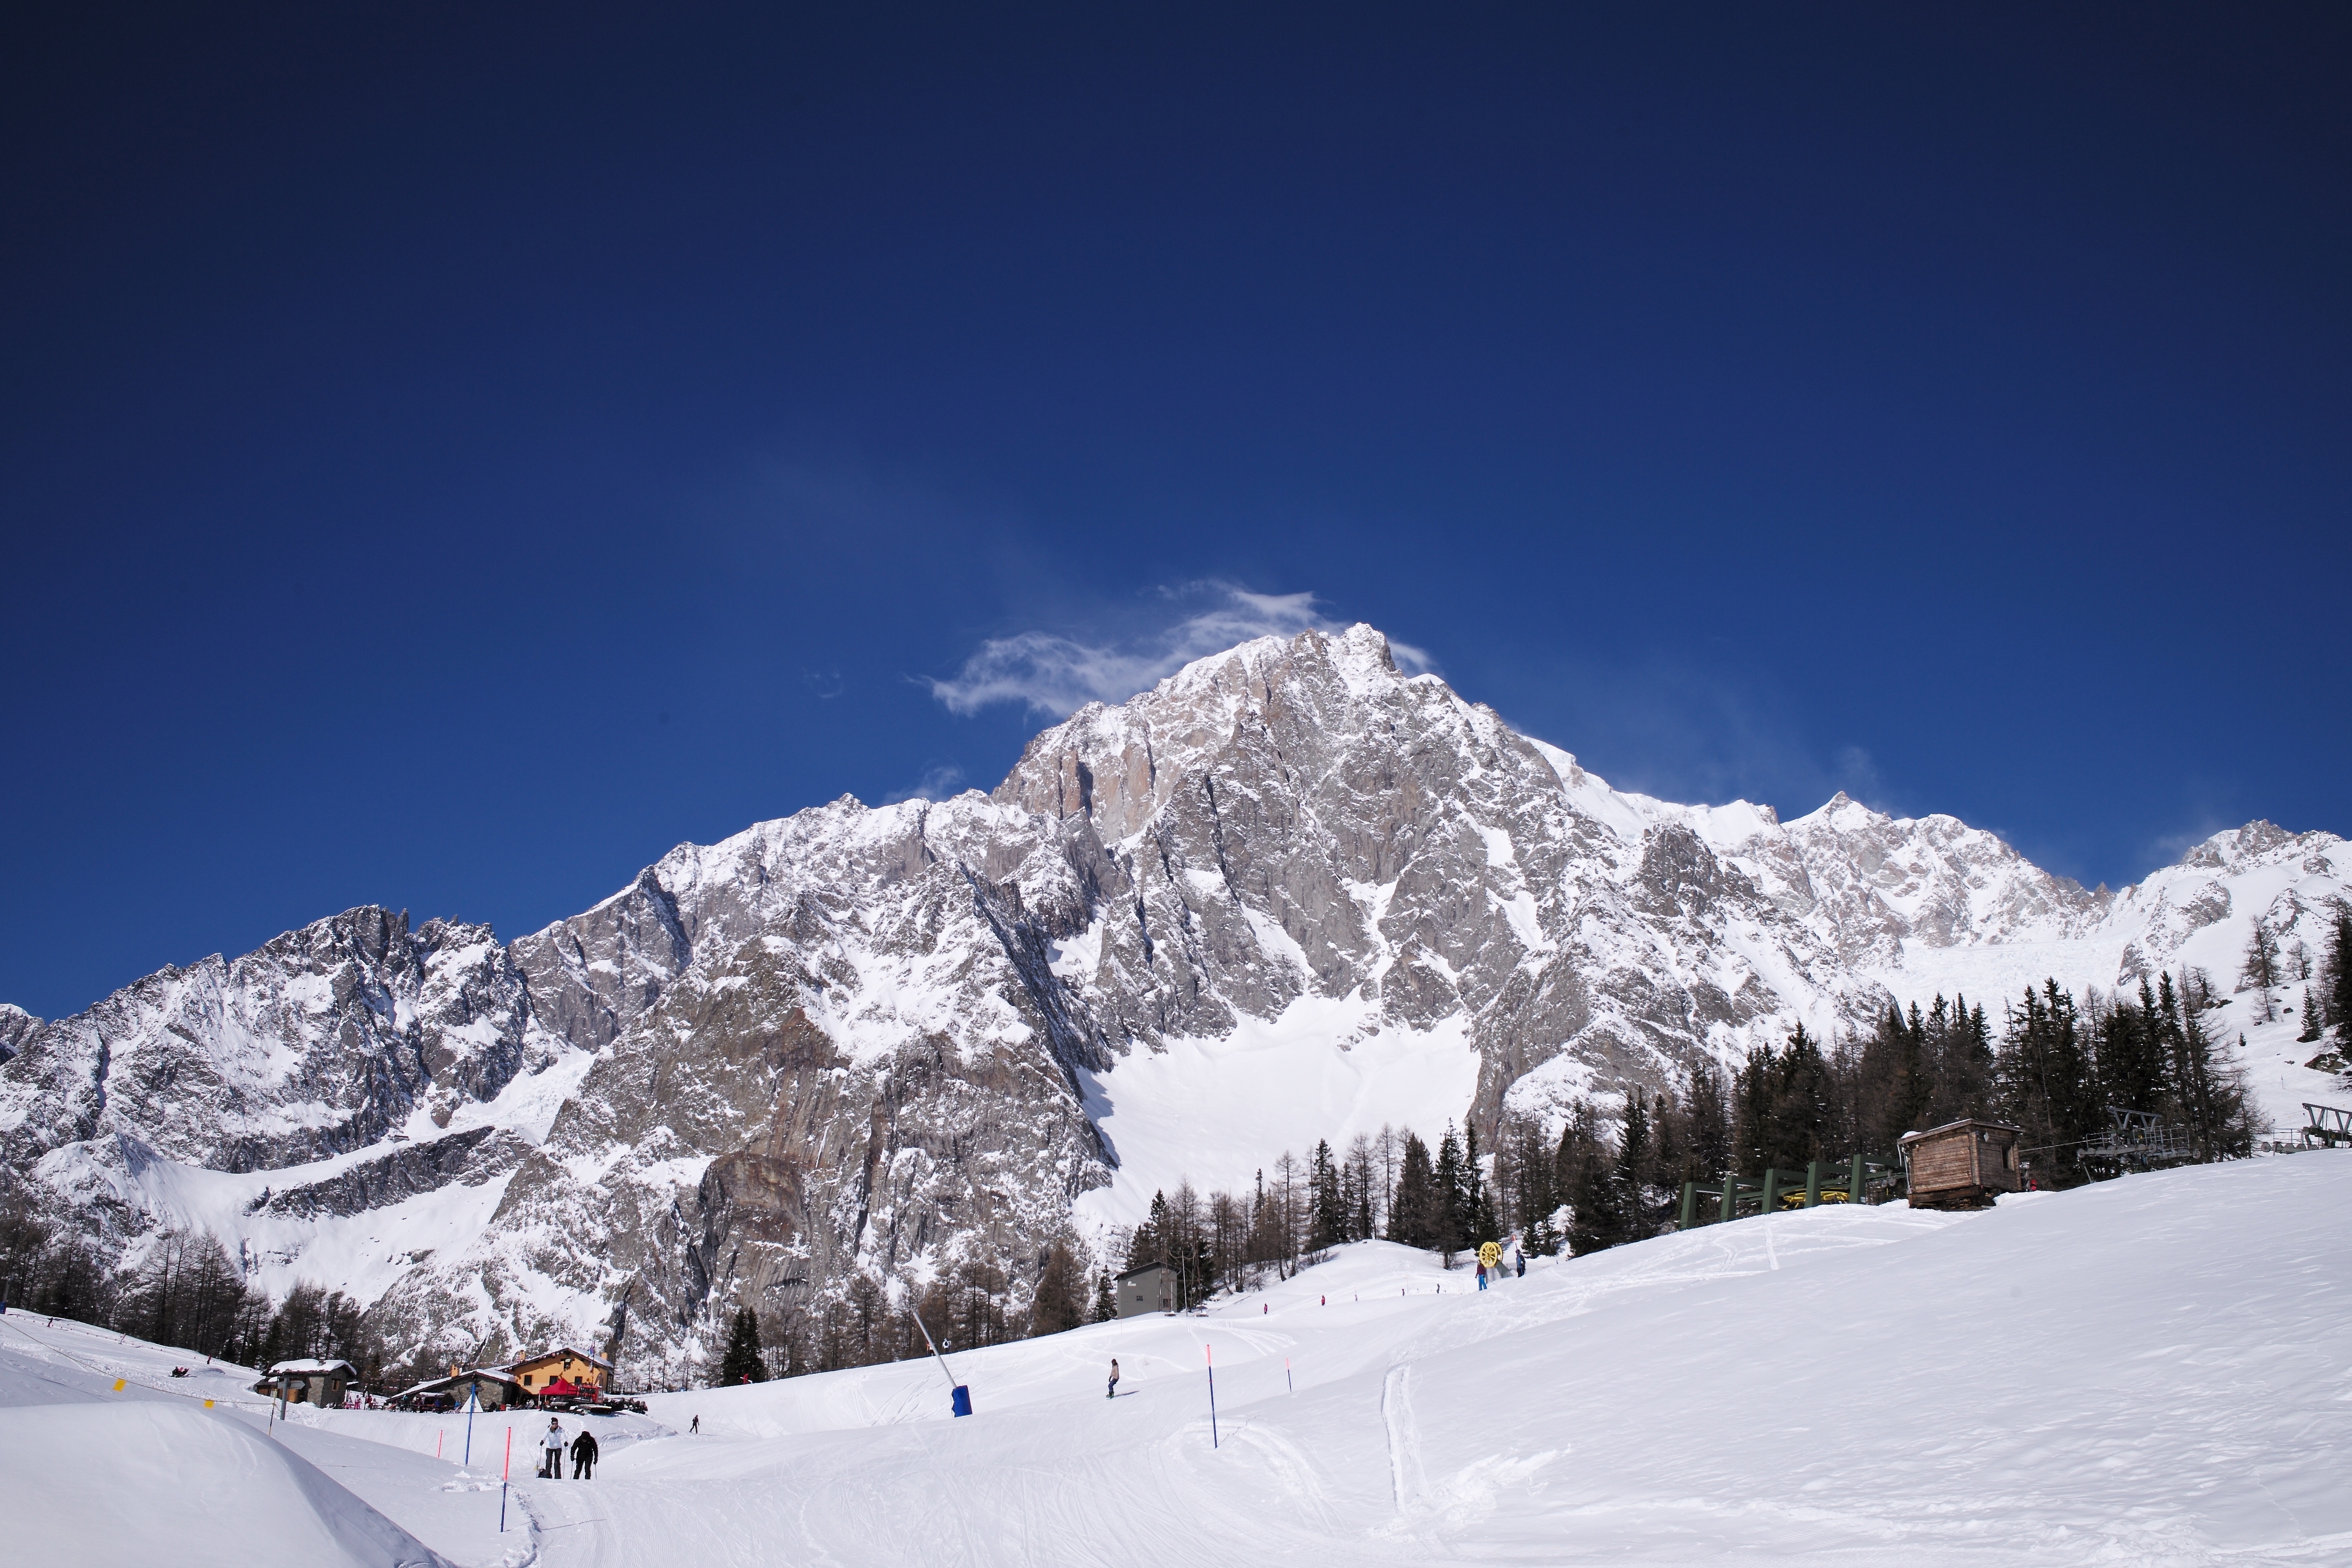
mountain, snow, winter, sky, sport, mountain range, clear, europe, portrait, weather, italy, alpine, blue, skiing, season, sports equipment, winter sport, m, sports, helmet, resort, mountains, alps, ski, footwear, blanc, valle, day, 28, monte, leica, 240, summicron, active, piemonte, february, courmayeur, mont, piedmont, piste, slopes, daosta, bianco, skier, ski touring, ski mountaineering, ski equipment, mountainous landforms, geological phenomenon